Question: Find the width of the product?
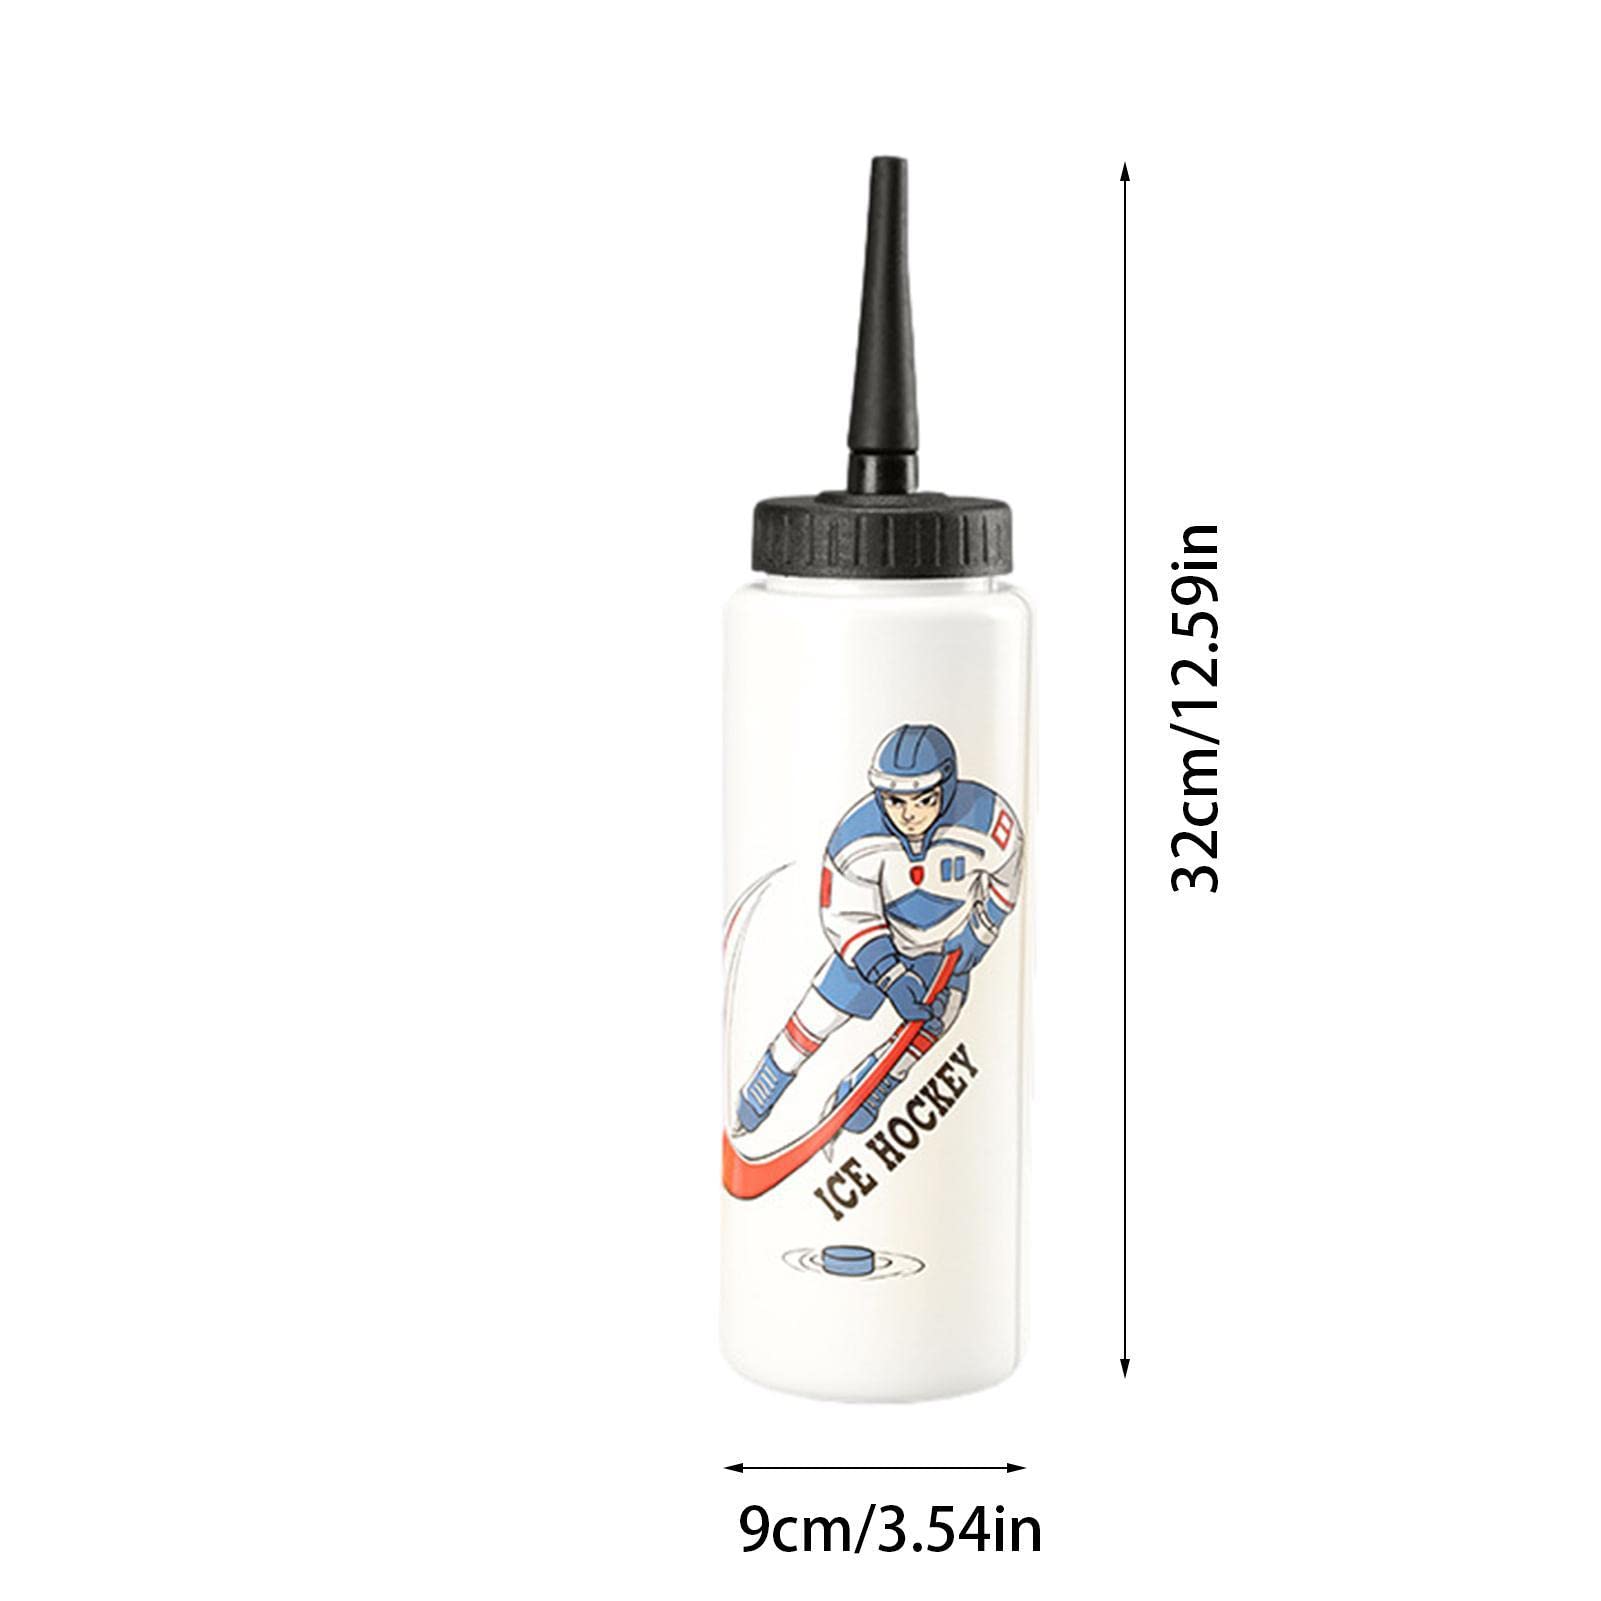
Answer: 9.0 centimetre